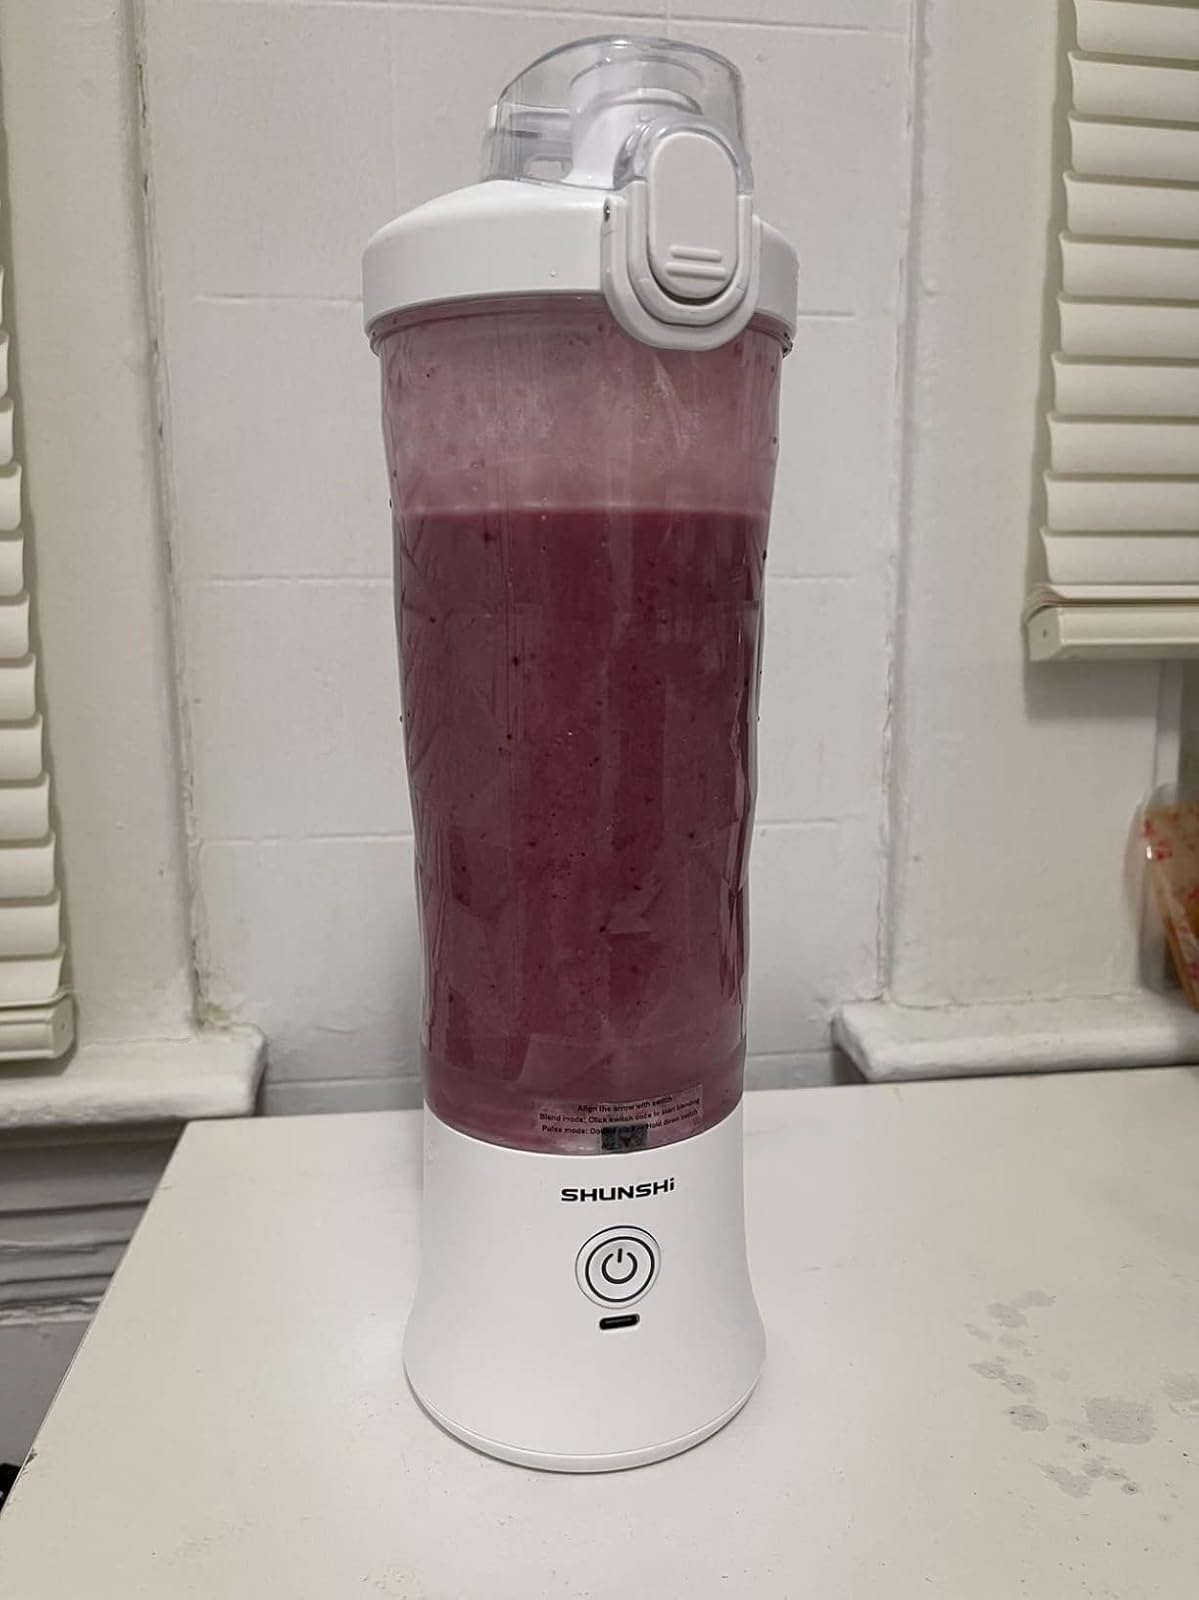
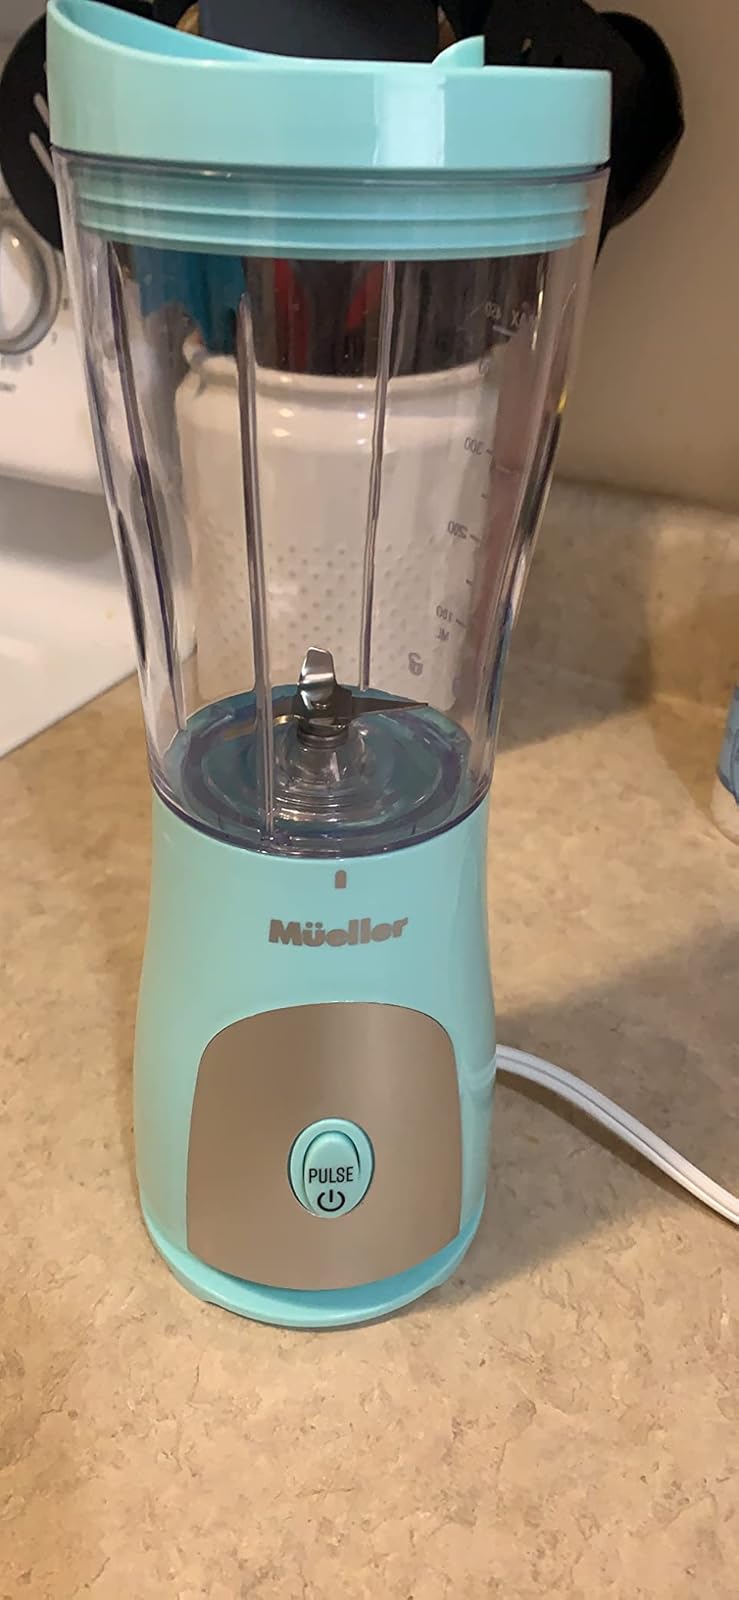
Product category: items_blender
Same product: no